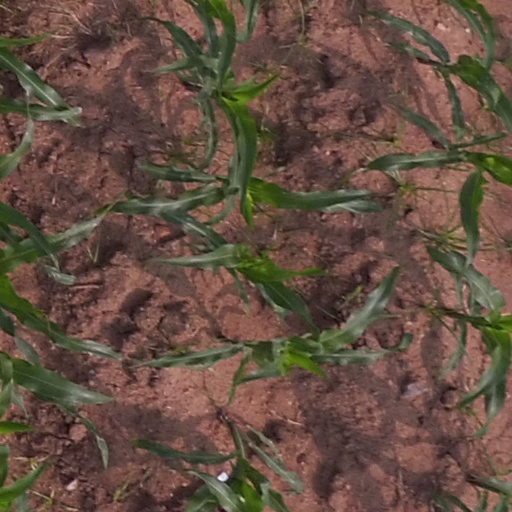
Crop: maize; corn